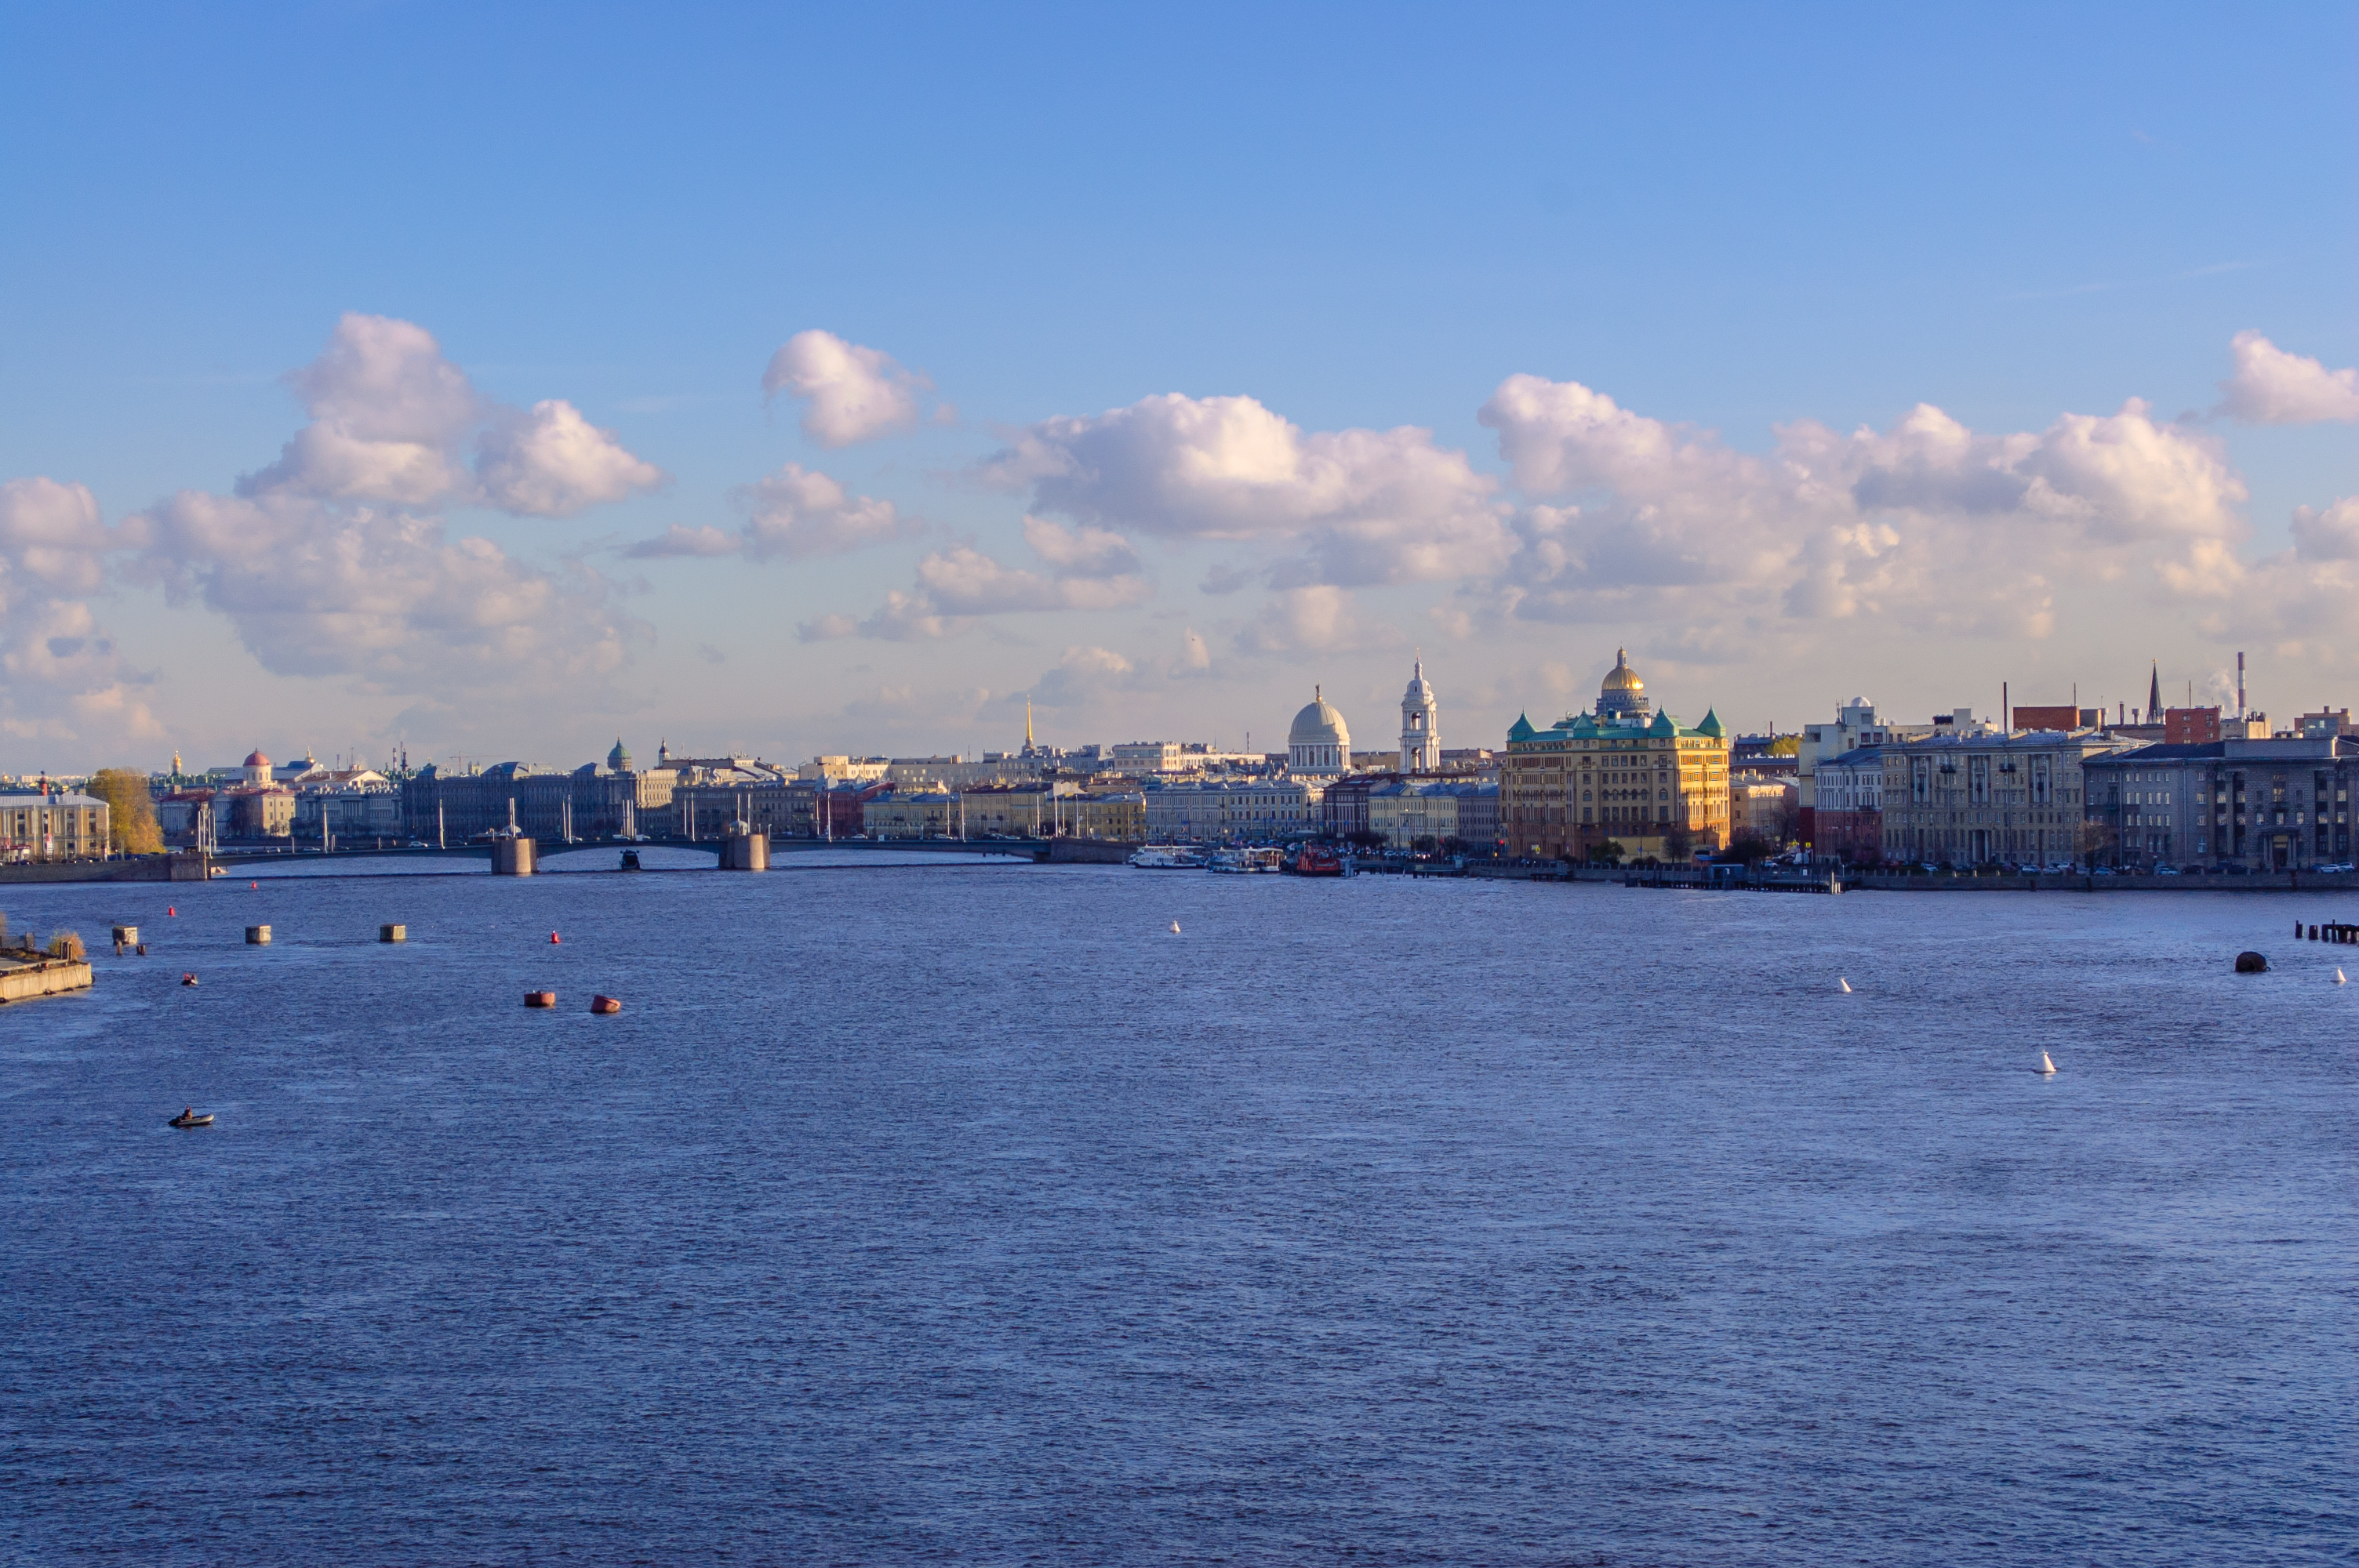
images, water, cloud, sky, water resources, atmosphere, building, azure, lake, tower block, dusk, coastal and oceanic landforms, cityscape, bank, skyscraper, horizon, cumulus, waterway, city, metropolis, calm, landscape, shore, channel, winter, reflection, afterglow, reservoir, coast, sound, harbor, ocean, wilderness, watercraft, evening, boat, lake district, bay, sunset, wave, tourism, skyline, loch, downtown, beach, sunrise, inlet, tower, wind wave, panorama, sea, dawn, vacation, mountain range, water transportation, night, boats and boating equipment and supplies, river, bridge